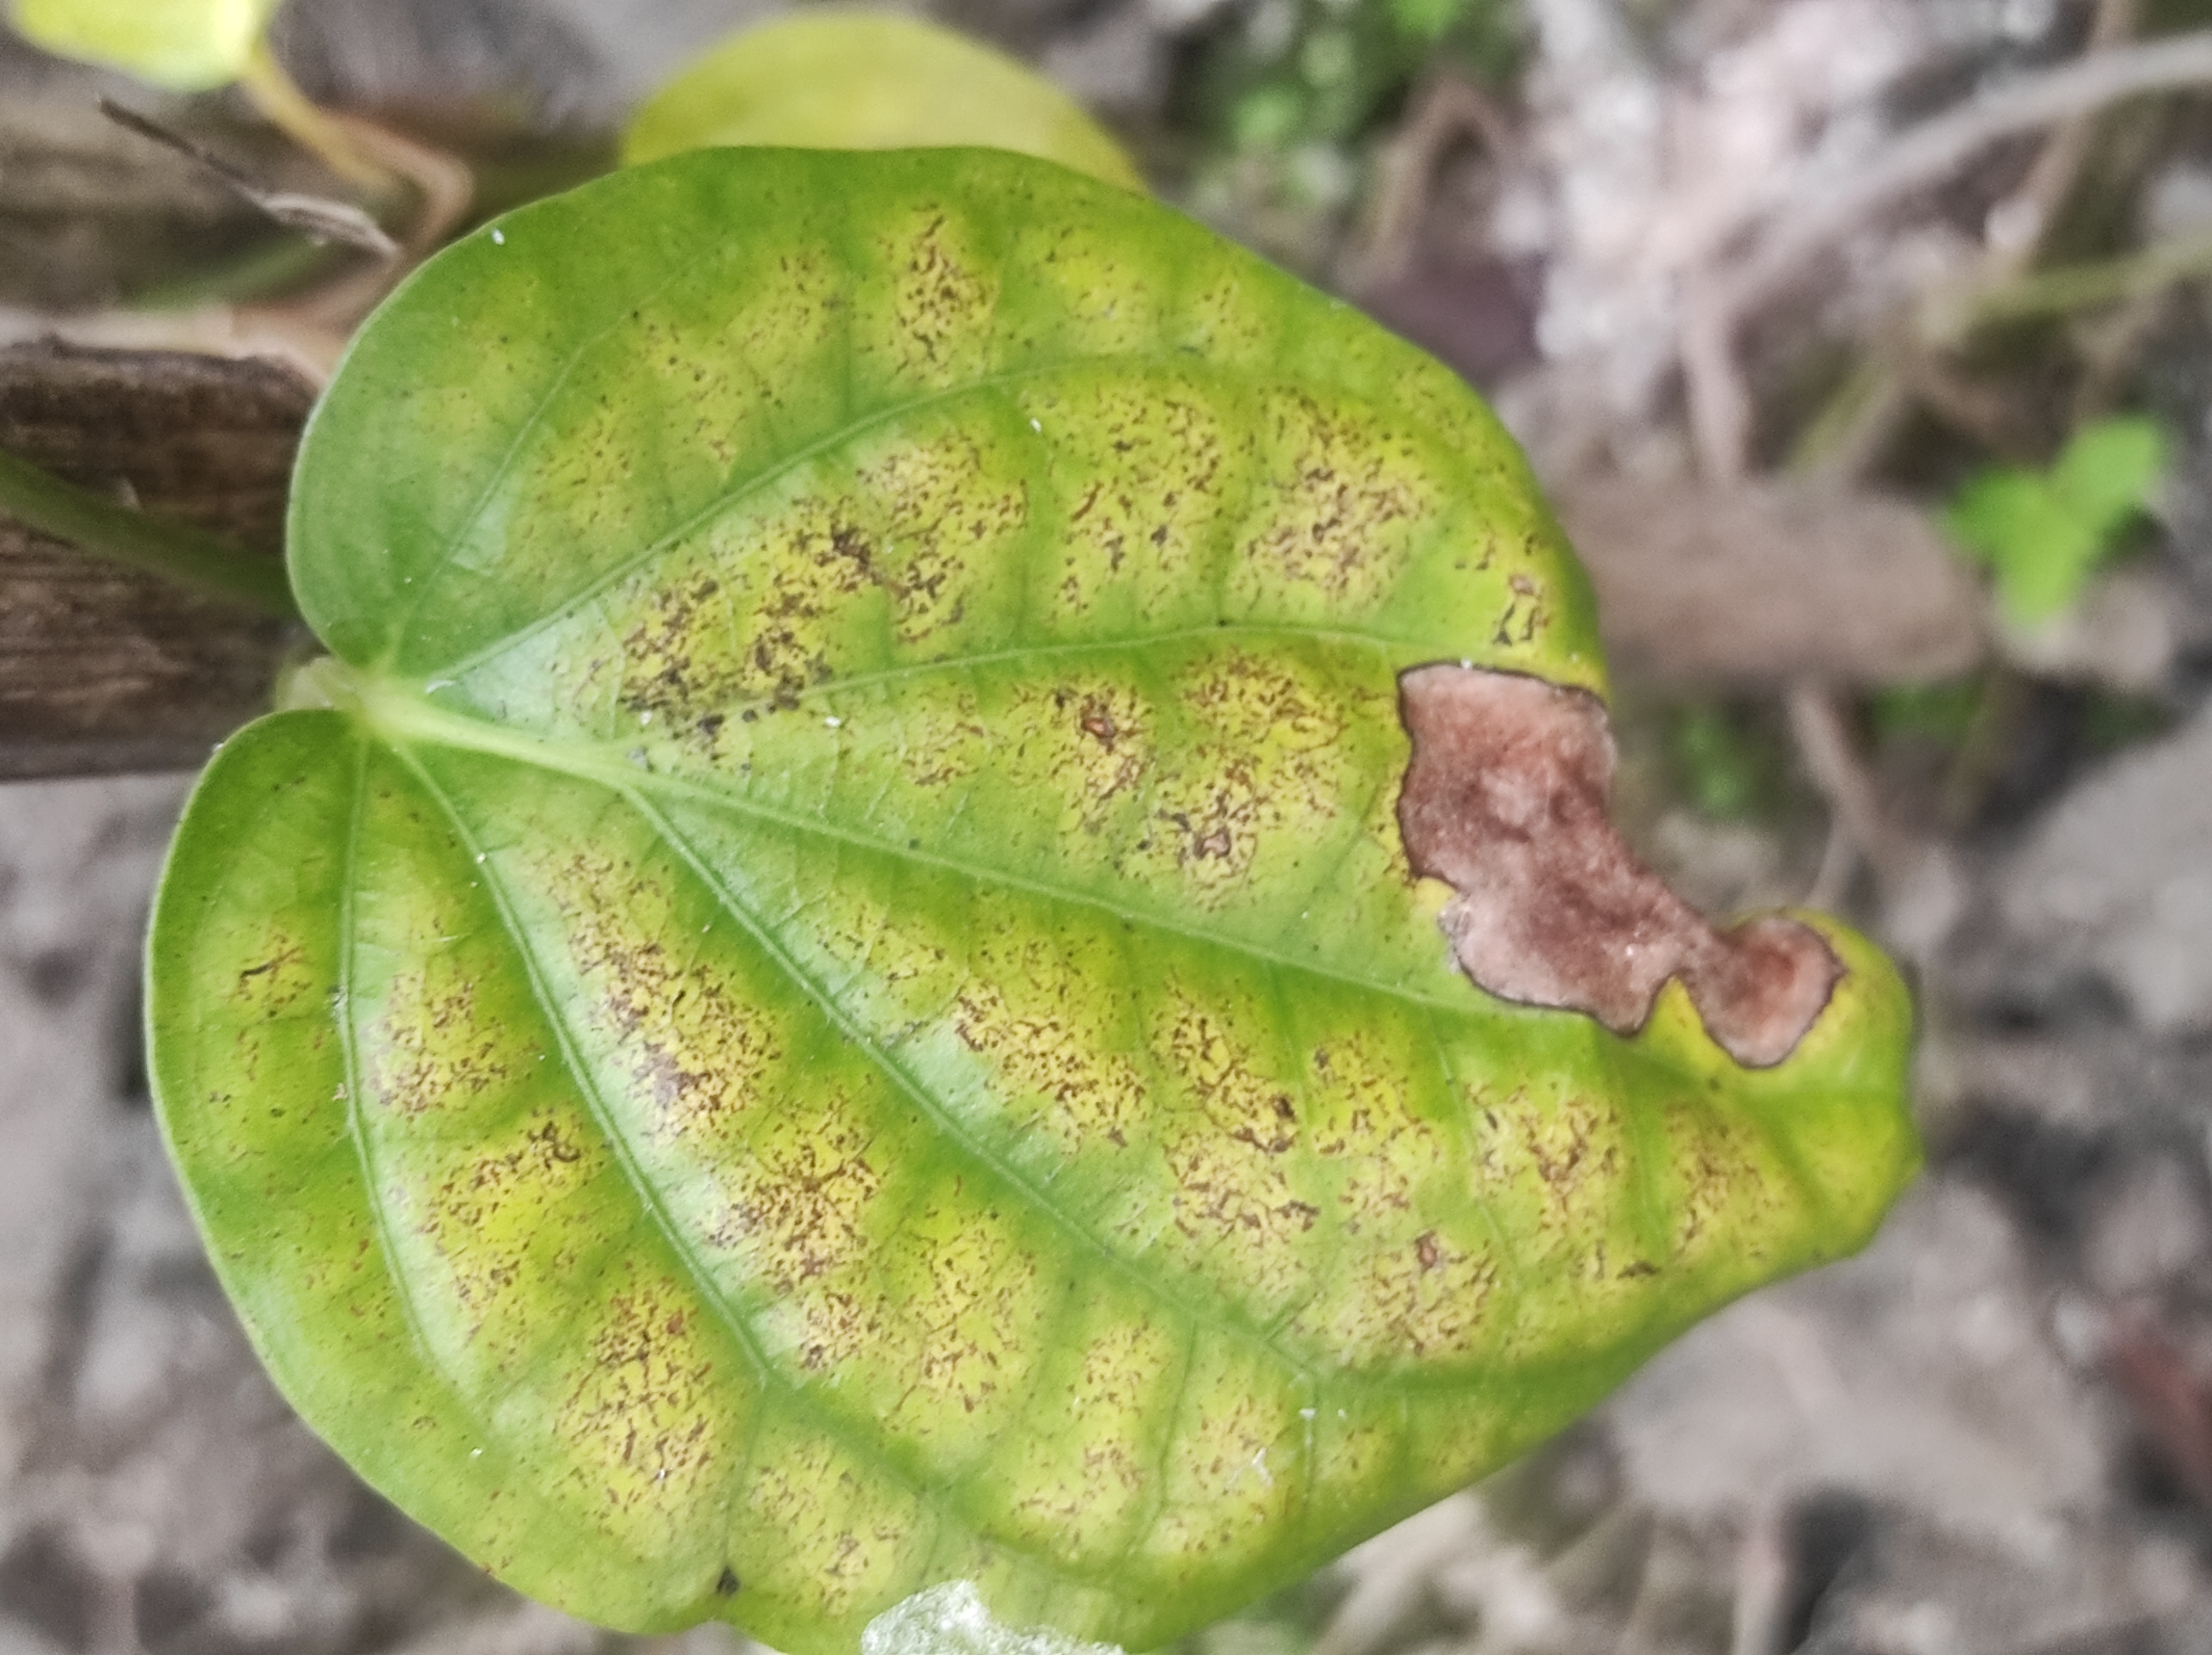
Label: Fungal_Brown_Spot_Disease